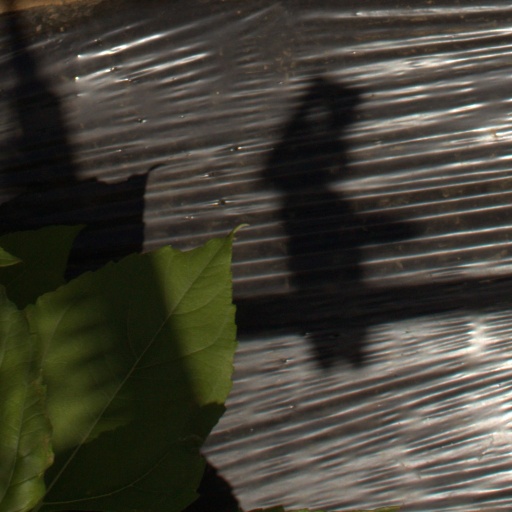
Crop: Jerusalem artichoke